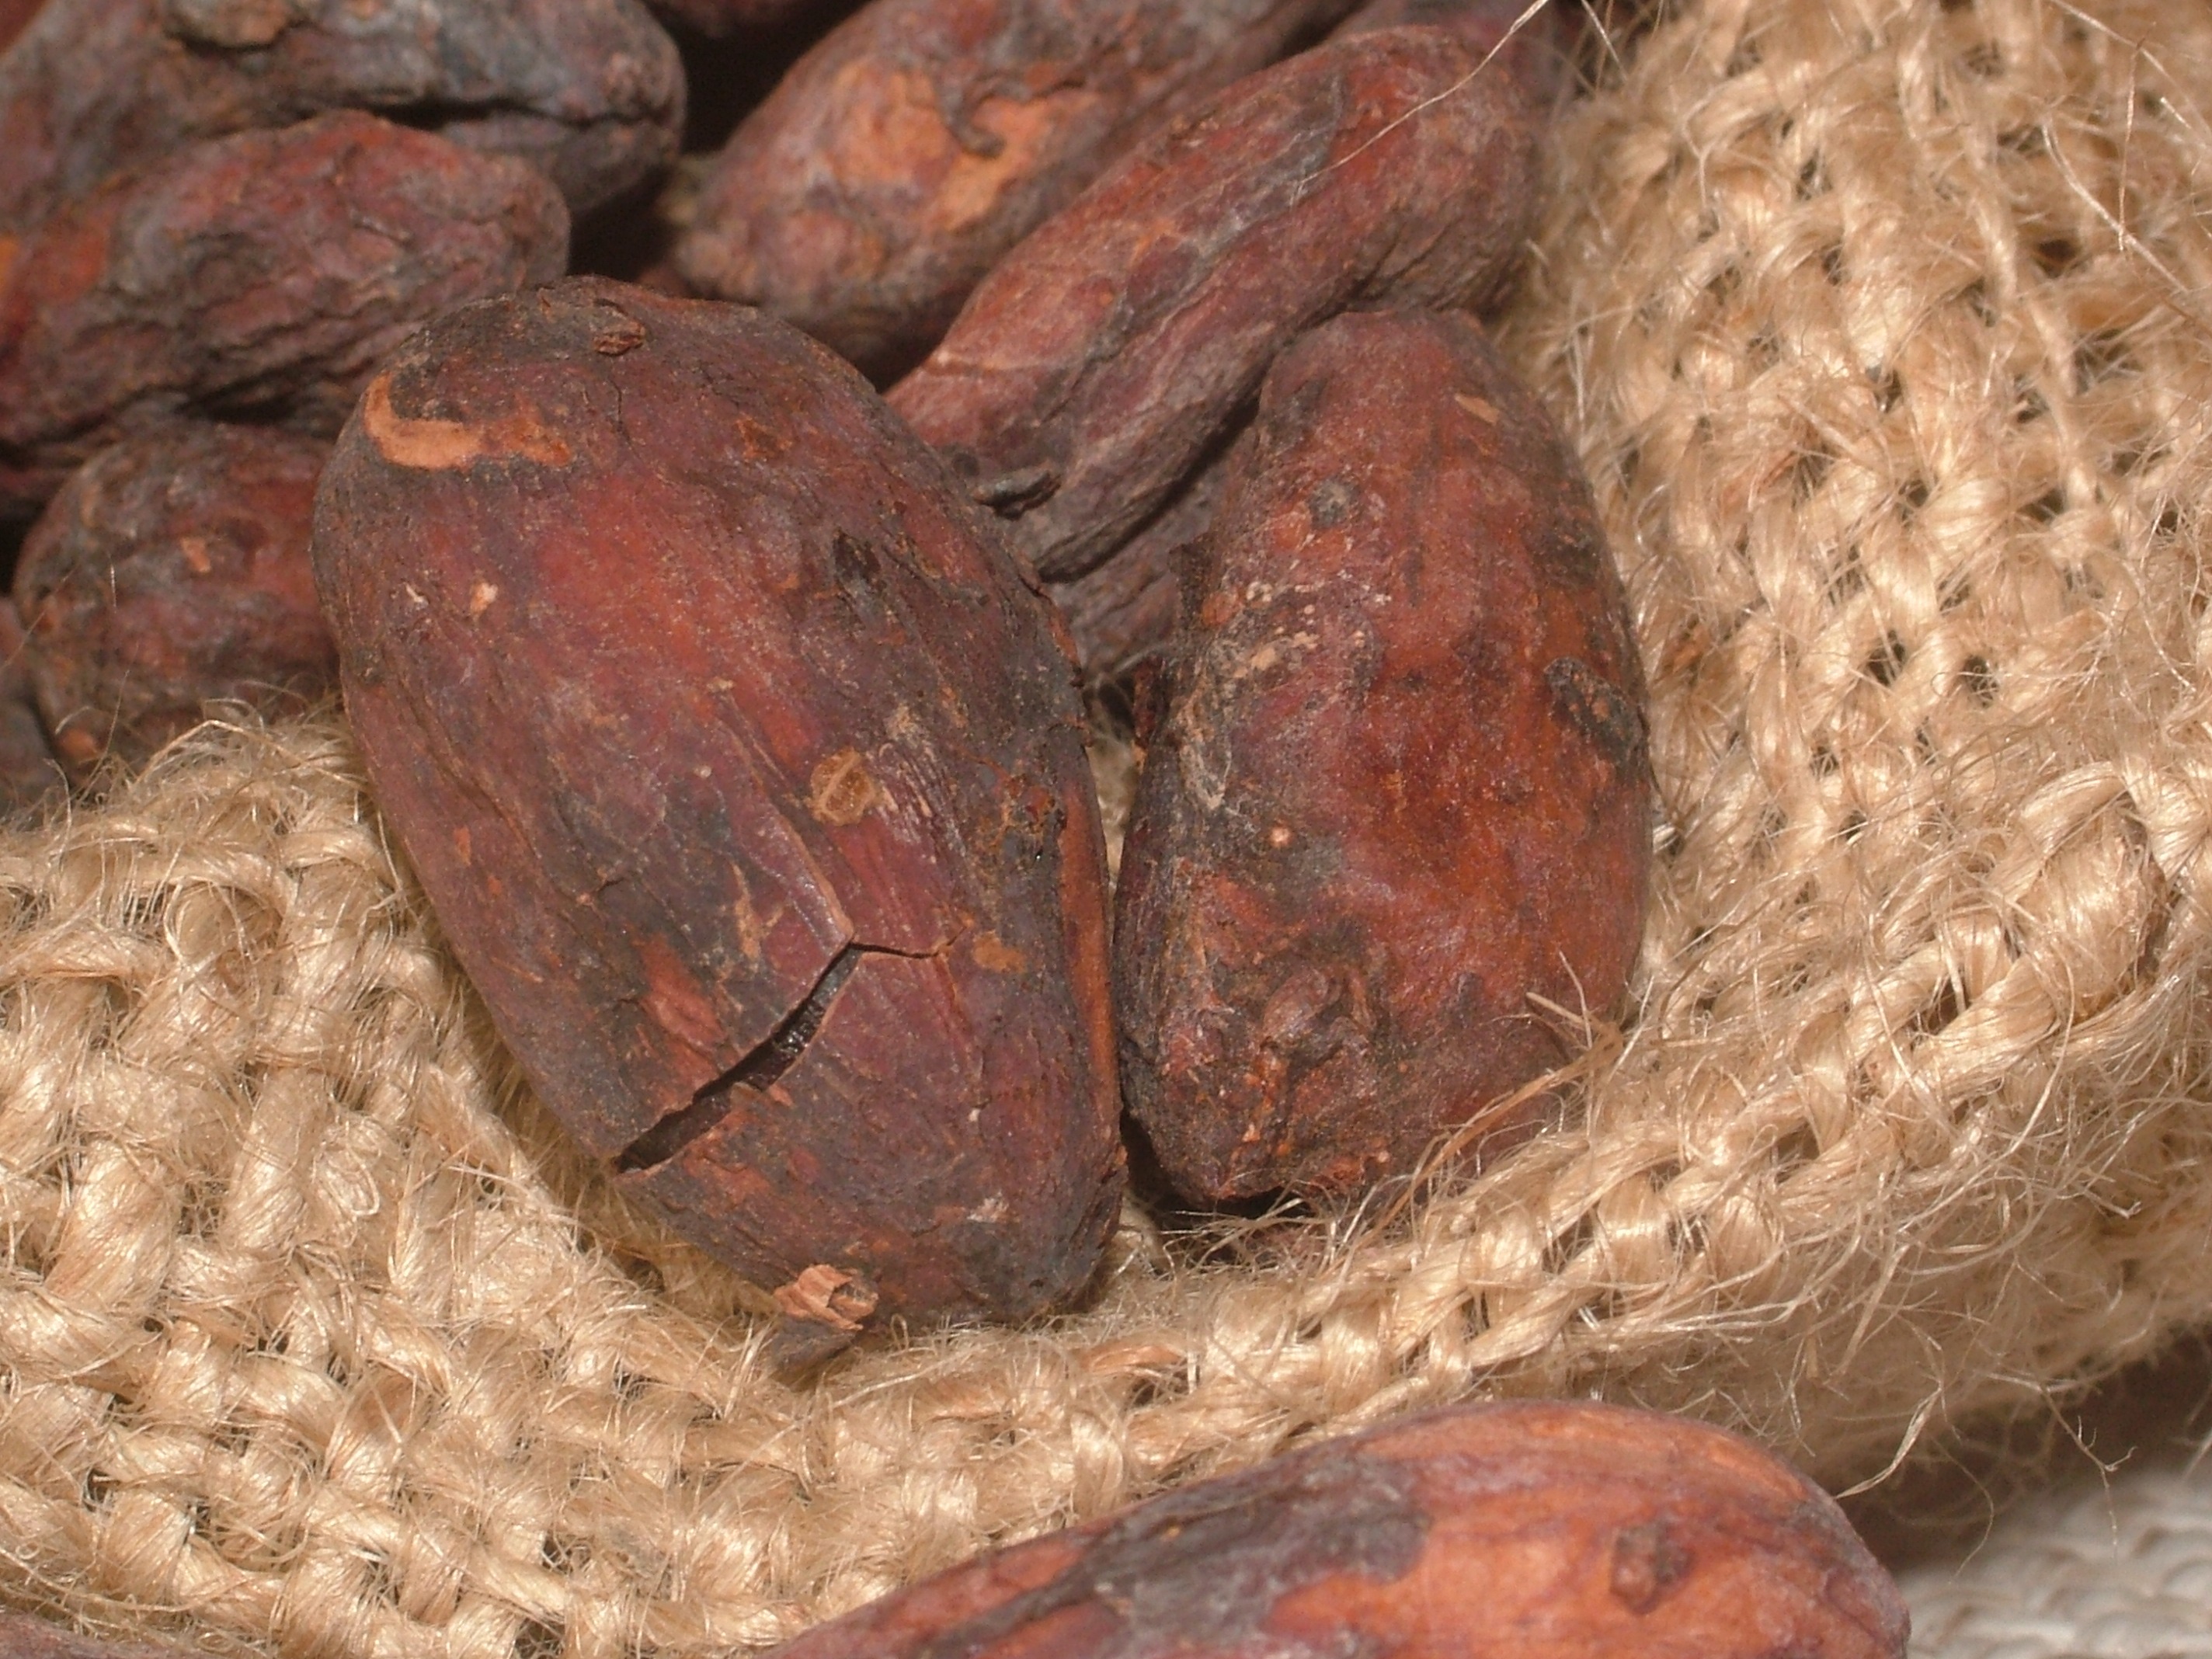
dew, plant, bean, dish, food, produce, vegetable, chocolate, cocoa, seeds, beans, flowering plant, water drops, cacao, cocoa beans, cocoa bean, grass family, land plant, cacao beans